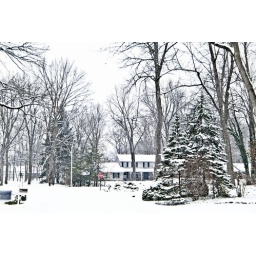
At the end of our street there are a few picturesque evergreen trees and a house in the background.